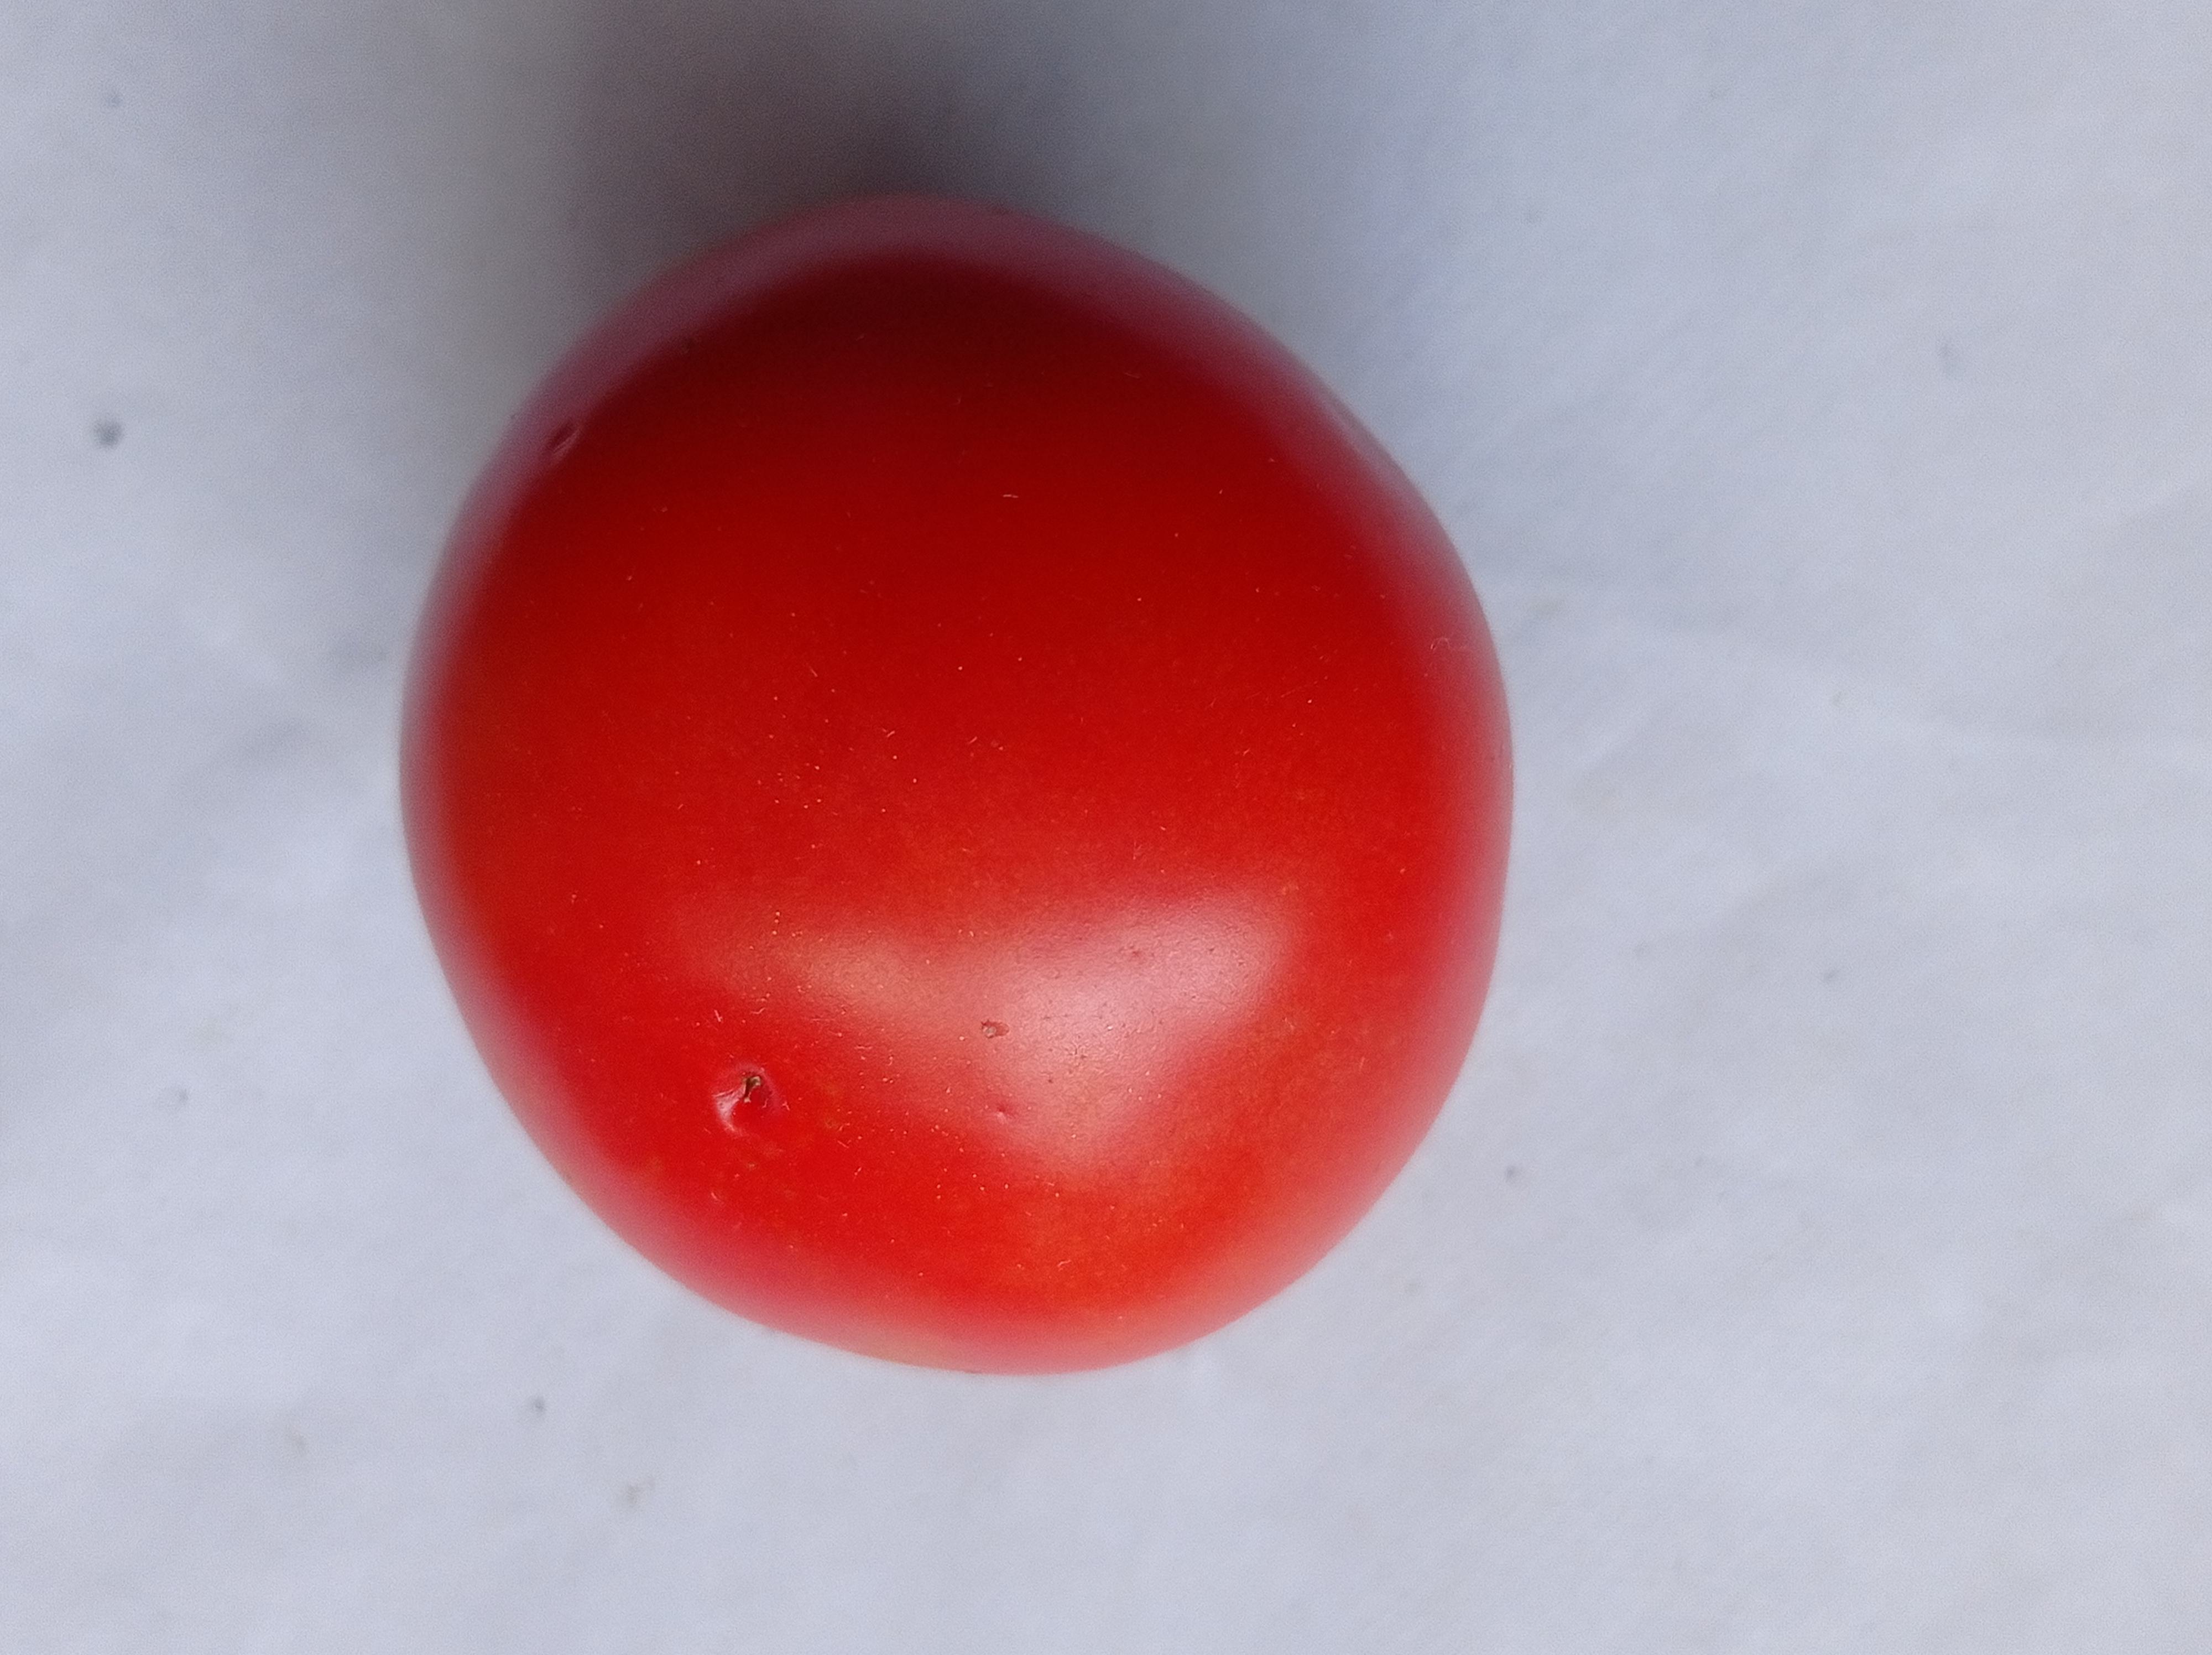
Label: Fresh